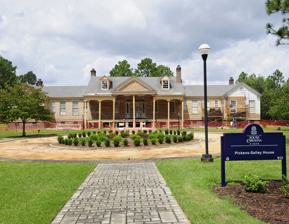
Building: Pickens House
Country: United States of America
Year built: 1829
Historic house in South Carolina, United States United States historic place Pickens House U.S. National Register of Historic Places Show map of South Carolina Show map of the United States Location 101 Gregg Ave., Aiken, South Carolina Coordinates 33°33′55″N 81°45′39″W / 33.56528°N 81.76083°W / 33.56528; -81.76083 Area 13 acres (5.3 ha) Architect Hair, Byron; Irvin, Willis NRHP reference No. 83002182 Added to NRHP May 19, 1983 The Pickens House , located in Aiken, South Carolina . It is reputed to have been built around 1829 by Governor Andrew Pickens for his son.  In addition, the home is also noted for its early 19th century backcountry plantation architecture. Eventually the house was abandoned, and in 1929 it was moved from its original address near Edgefield to Aiken by a leading Aiken businesswoman and strong proponent of women's rights, Eulalie Chafee Salley. Around 1990 the home was again moved, this time to the campus of the University of South Carolina Aiken . Much renovation work was taking place in the summer of 2012. The Pickens House was listed on the National Register of Historic Places on May 19, 1983. References